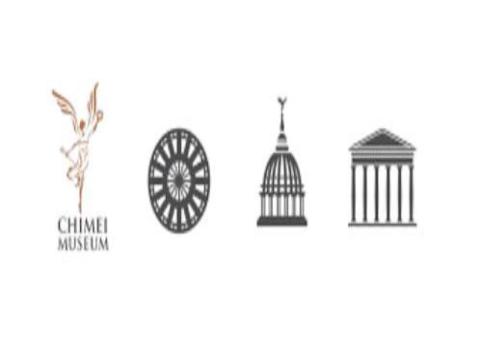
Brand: chimei
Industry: Electronic